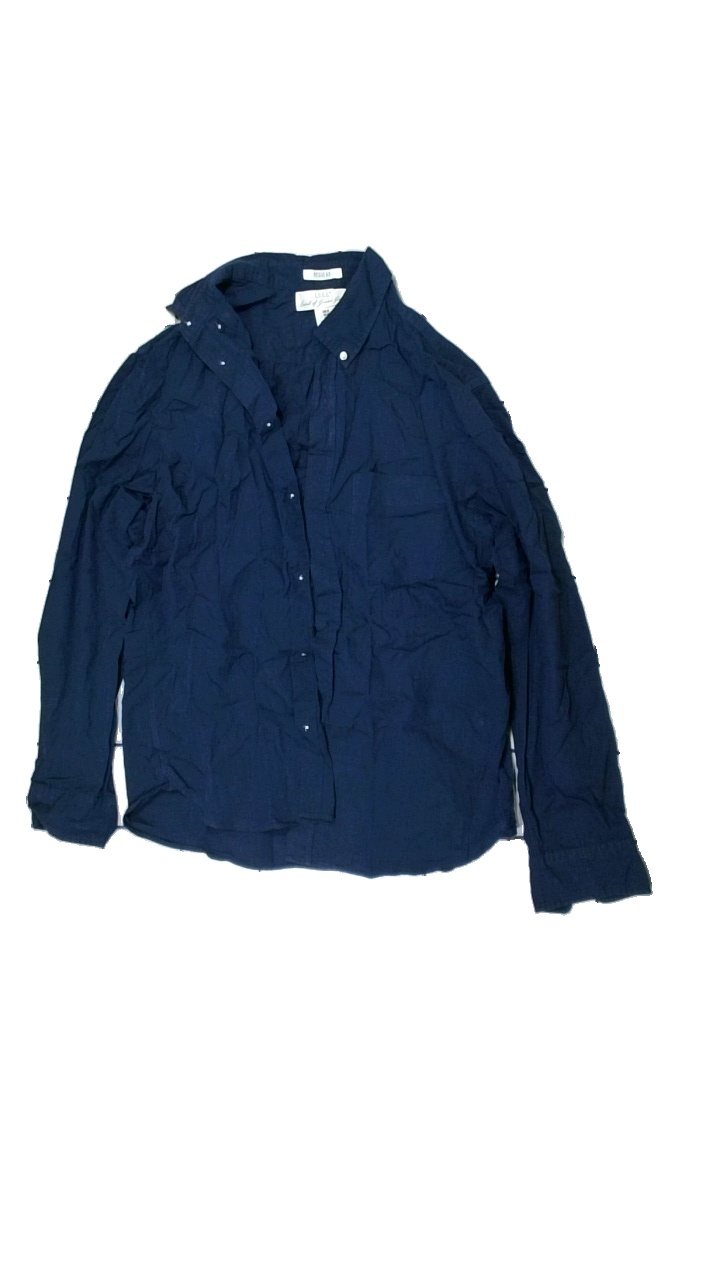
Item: Shirt (Men)
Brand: Logg (h&m)
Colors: Blue
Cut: Regular
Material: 100% cott
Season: All
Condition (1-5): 3
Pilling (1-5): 4
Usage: Reuse
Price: <50